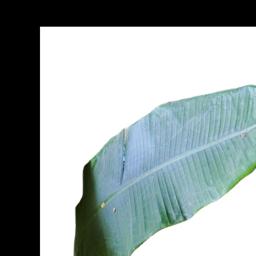
Label: BHIMKOL